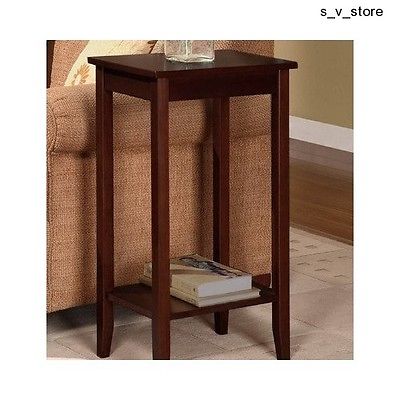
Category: table